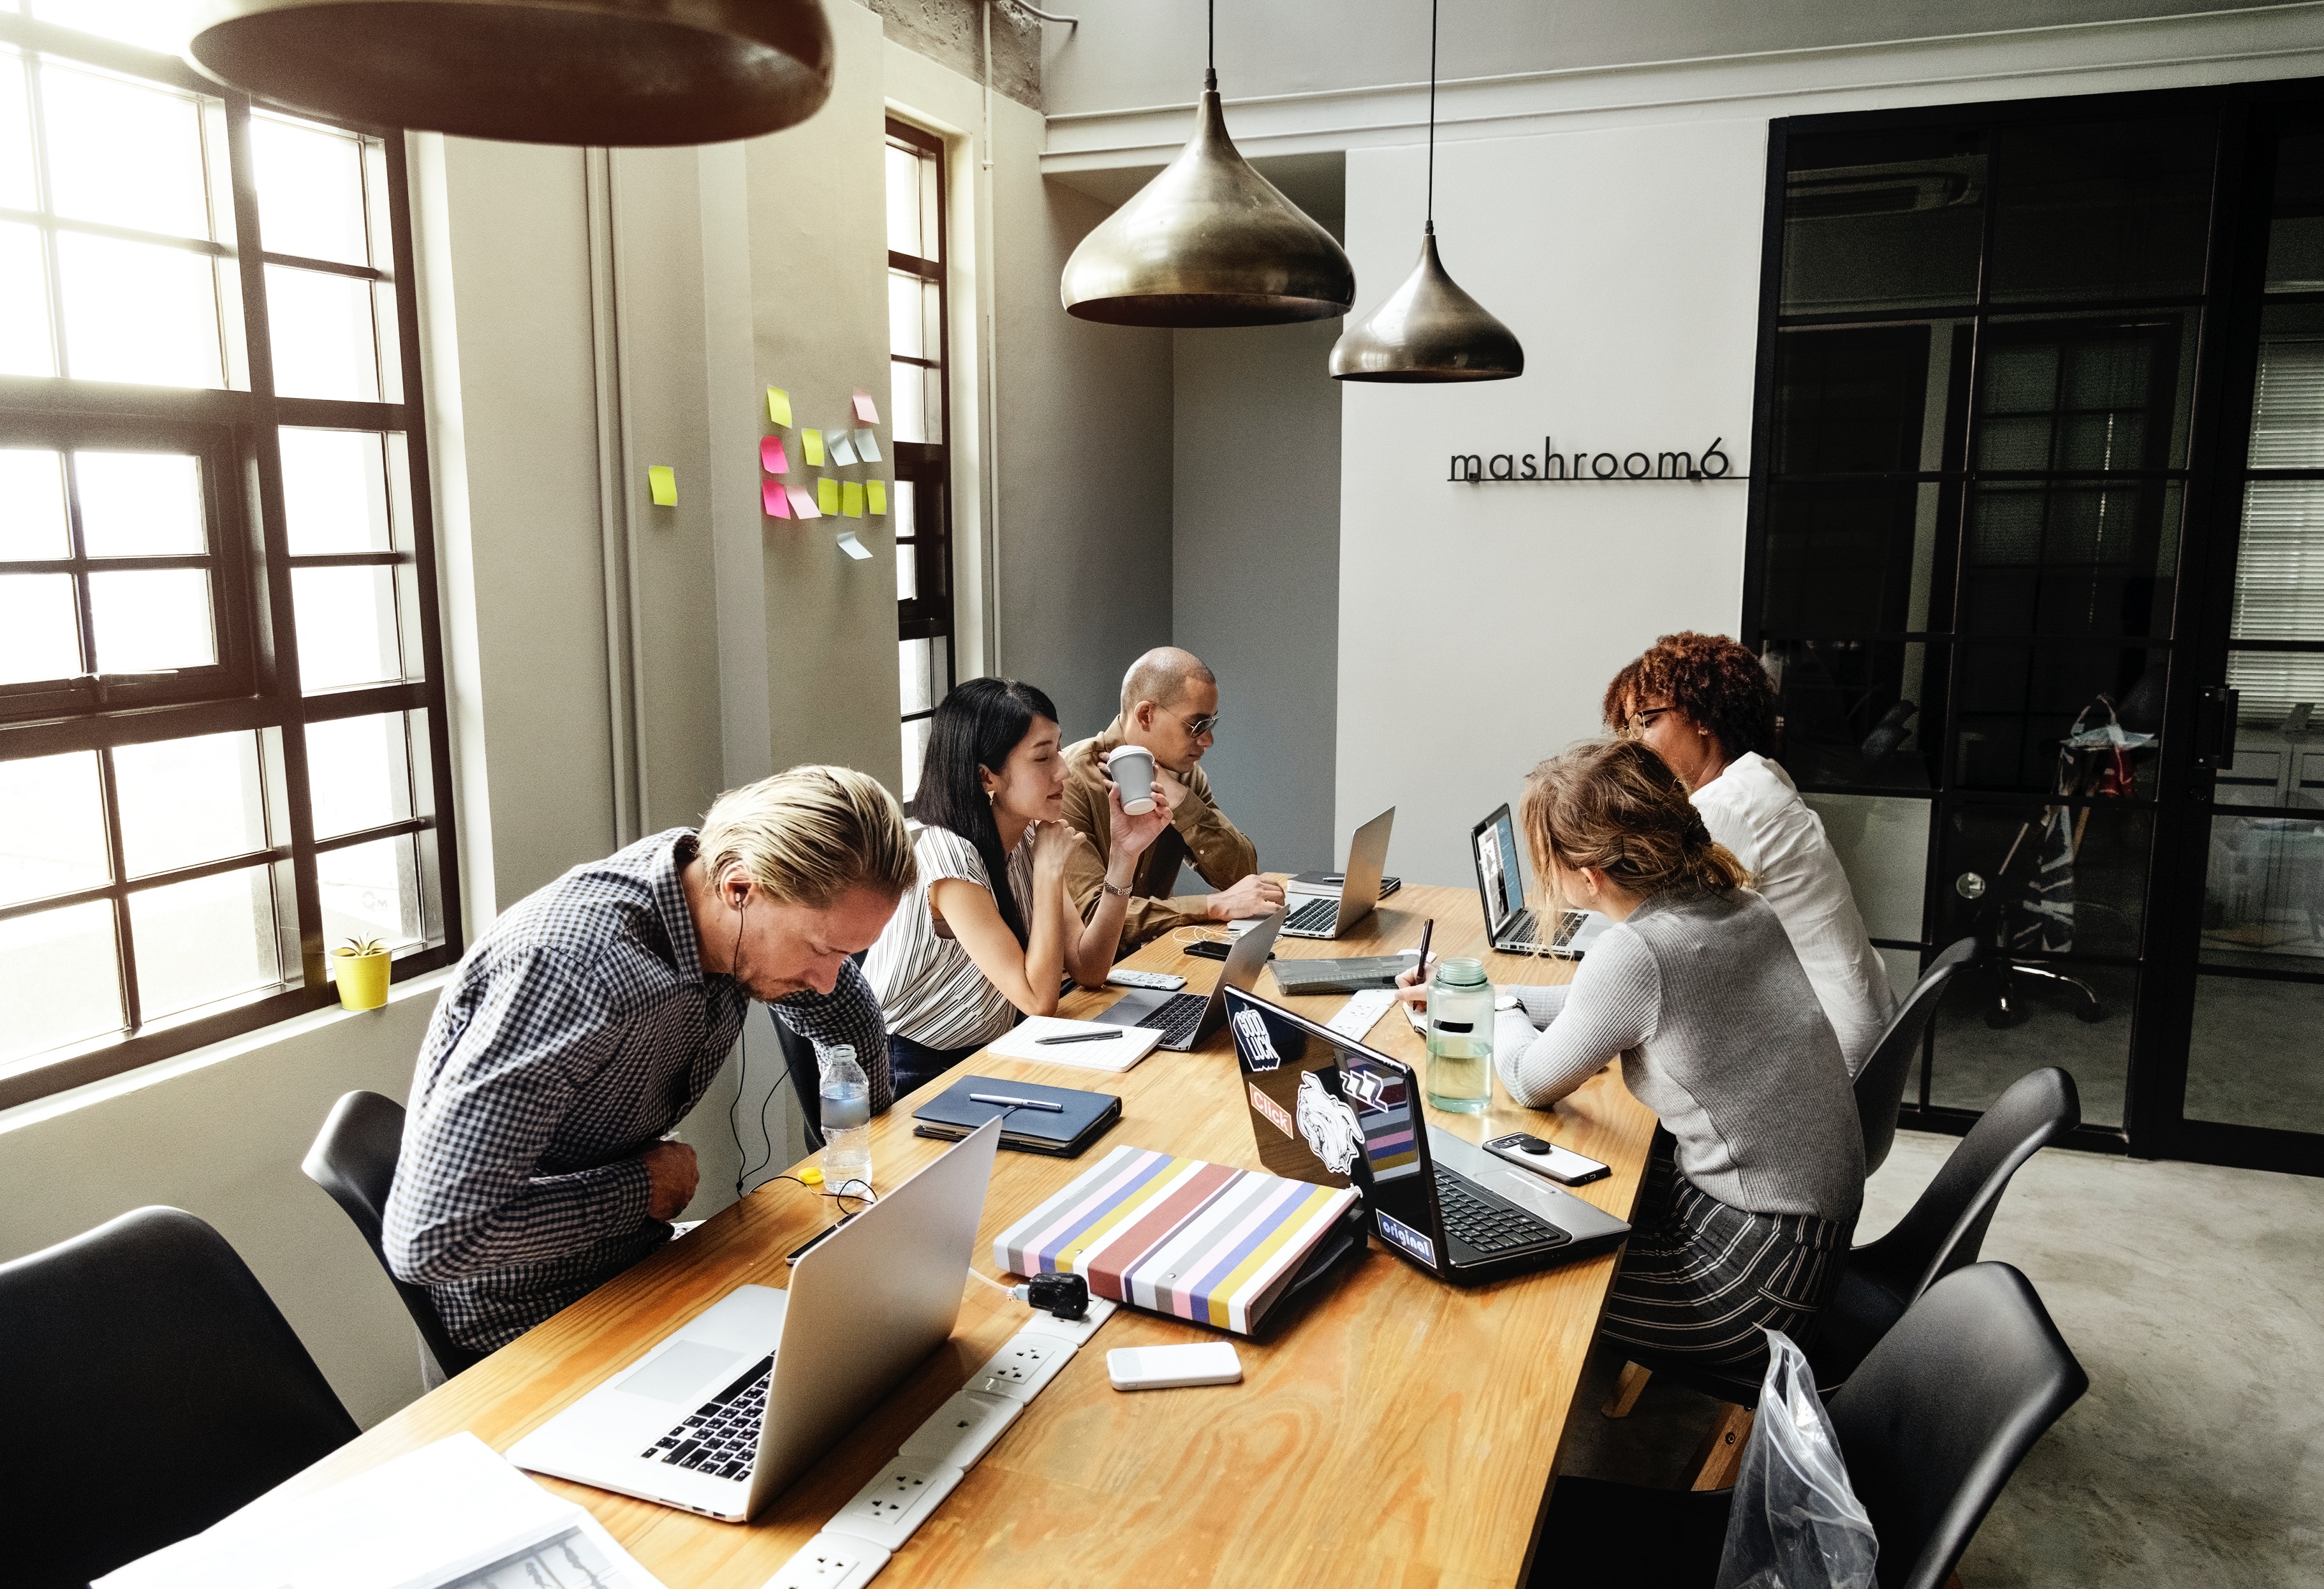
office, interior design, room, design, conversation, building, white collar worker, table, furniture, employment, learning, sitting, team, collaboration, brunch, job, management